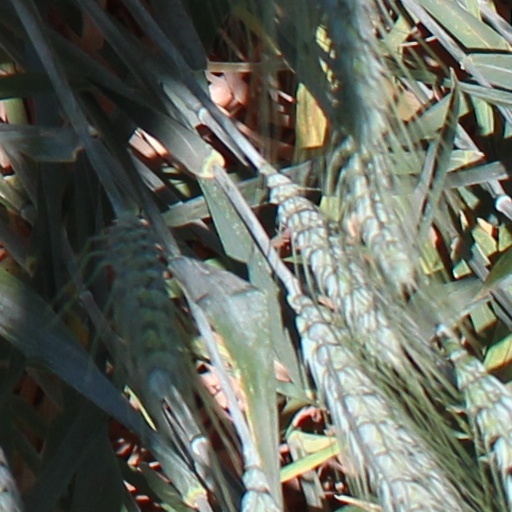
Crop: wheat